Ernst Reiss

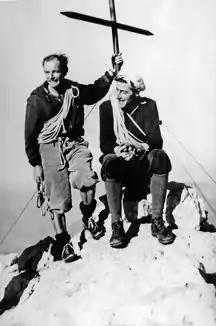
Ernst Reiss (right) and , at the summit of Fleischbank mountain in the Summer of 1951

Ernst Reiss (24 February 1920, Davos – 3 August 2010, Basel) was a Swiss mountaineer, who together with Fritz Luchsinger was the first to climb the 4th highest mountain on earth in 1956.